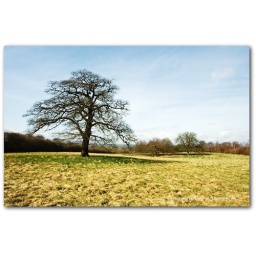
tree in green